Como Bluff

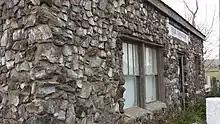
The Fossil Cabin at Como Bluff, built in 1932 from broken dinosaur bones.

The discovery of dinosaurs at Como Bluff has been recounted numerous times, most notably by Schuchert and LeVene, Shur, Ostrom and McIntosh, and Jaffe. Most of the specimens were collected by men working for O.C. Marsh between 1877 and 1889, although some were collected by the Hubbel brothers for E.D. Cope between 1879 and 1880. The American Museum of Natural History (AMNH) excavated in 1897 -1898 , finding two partial skeletons of sauropods. A summary of the quarries and their contents is given below.